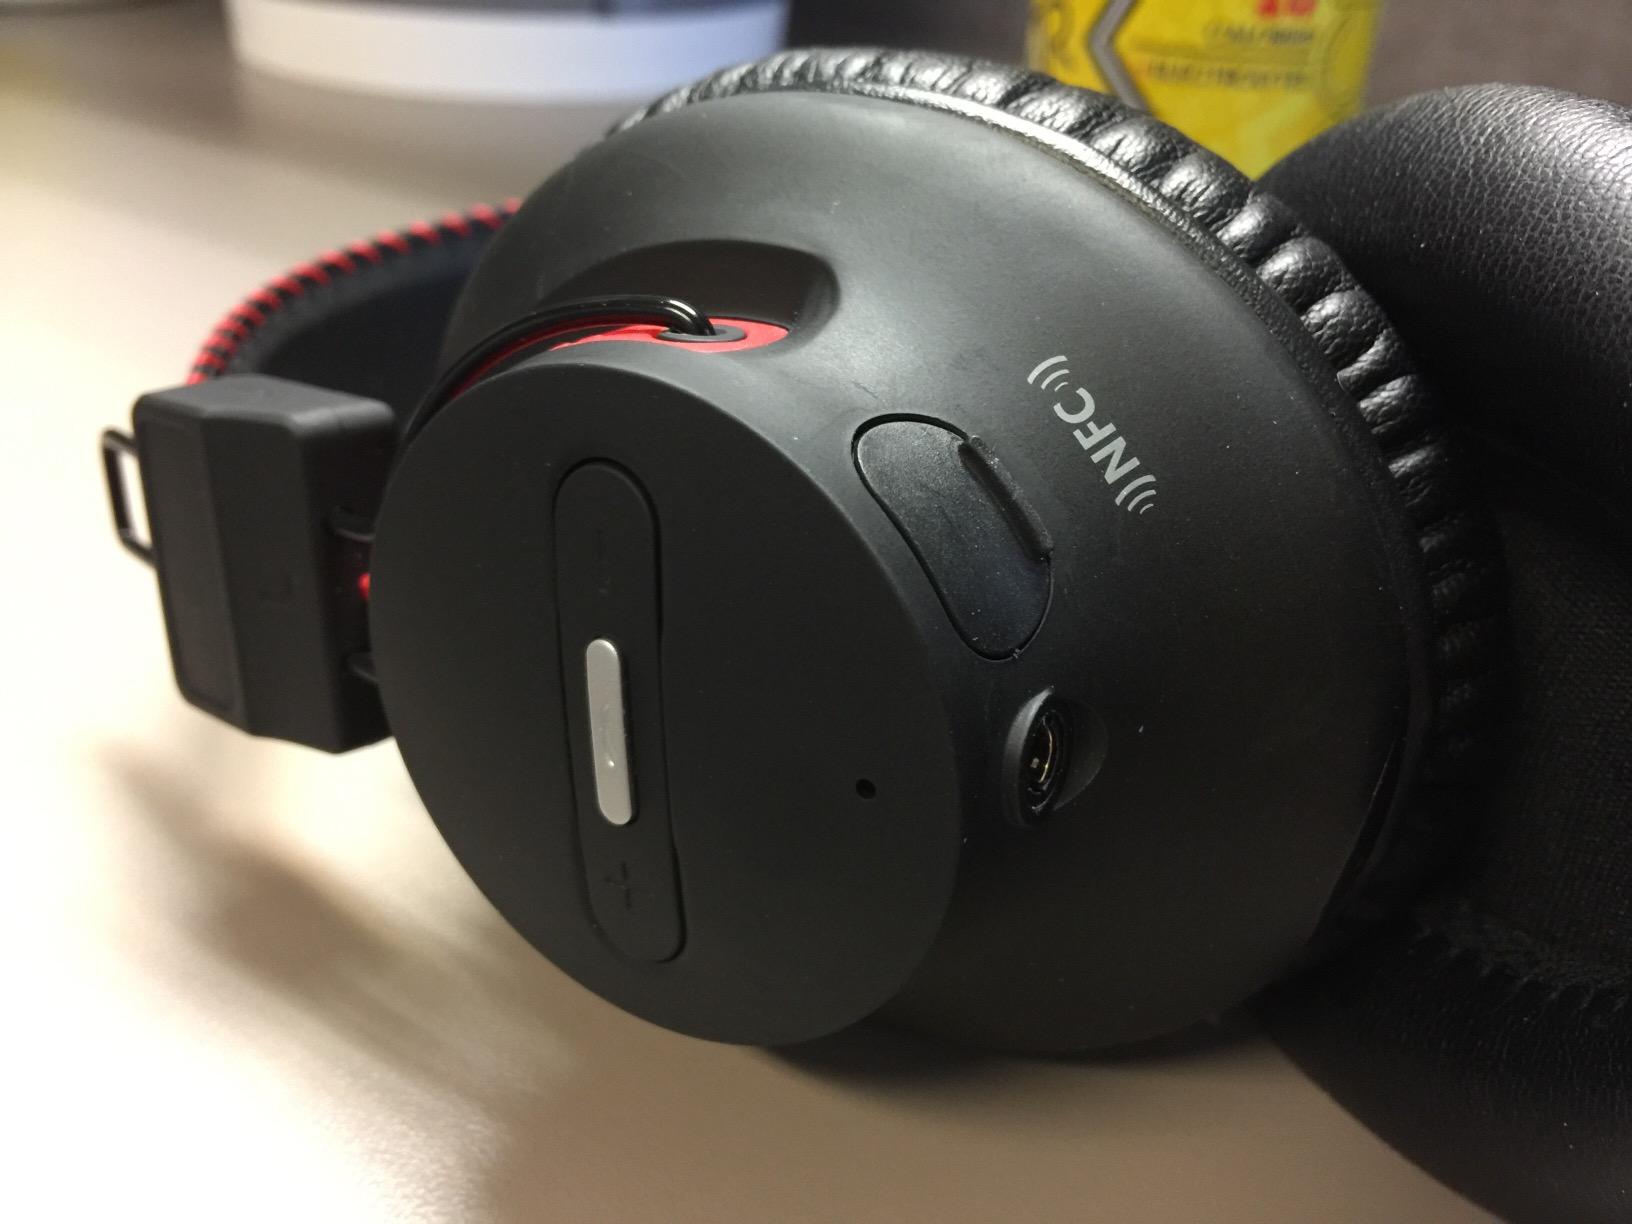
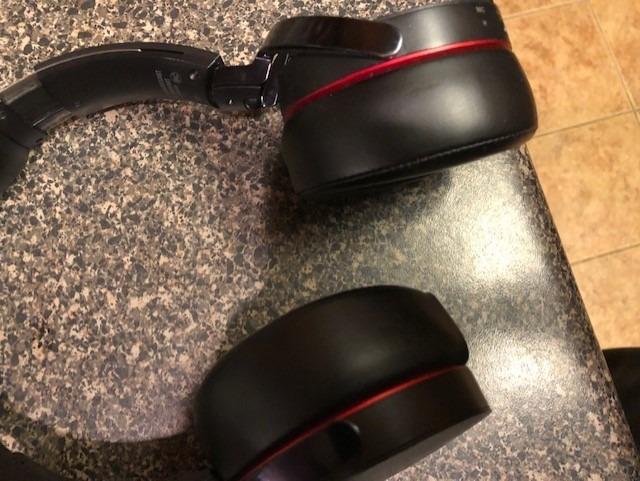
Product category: headphones
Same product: no